Rudolf Leiding

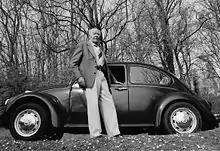

Rudolf Leiding (4 September 1914 – 3 September 2003) was the third post-war chairman of the Volkswagen automobile company ("Volkswagenwerk AG"), succeeding Kurt Lotz in 1971.